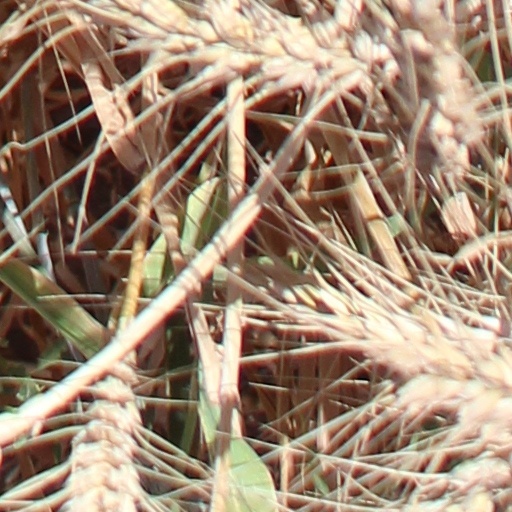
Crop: wheat